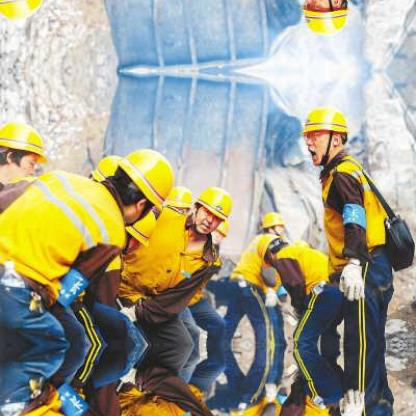
Objects in the image:
label: helmet
label: helmet
label: helmet
label: helmet
label: helmet
label: helmet
label: helmet
label: helmet